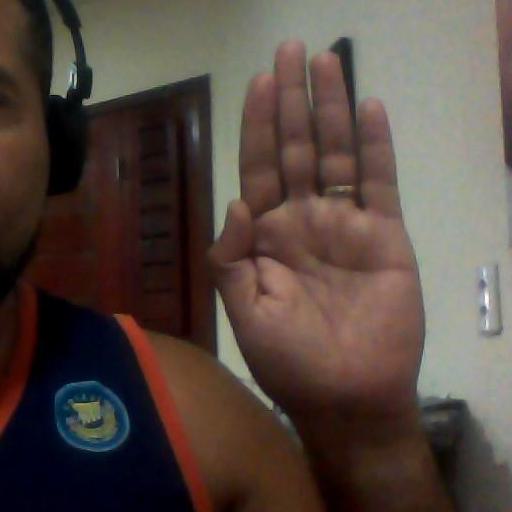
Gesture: stop